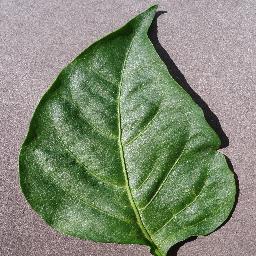
Label: Pepper,_bell___healthy